Uptown Hudson Tubes

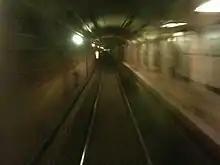
The remnants of the abandoned 19th Street station

The IND and H&M finally came to an agreement in 1930. The city had decided to build the IND Sixth Avenue Line's local tracks around the pre-existing H&M tubes, and add express tracks for the IND underneath the H&M tubes at a later date. However, the city still planned to eventually take over the H&M tracks, convert them to express tracks for the IND line, then build a lower level for the H&M. As part of the construction of the IND line, the H&M's 14th Street and 23rd Street stations had to be rebuilt to provide space for the IND's 14th Street and 23rd Street stations, which would be located at a similar elevation. The 19th Street station was not affected because the IND tracks were located below the H&M tracks at that point.